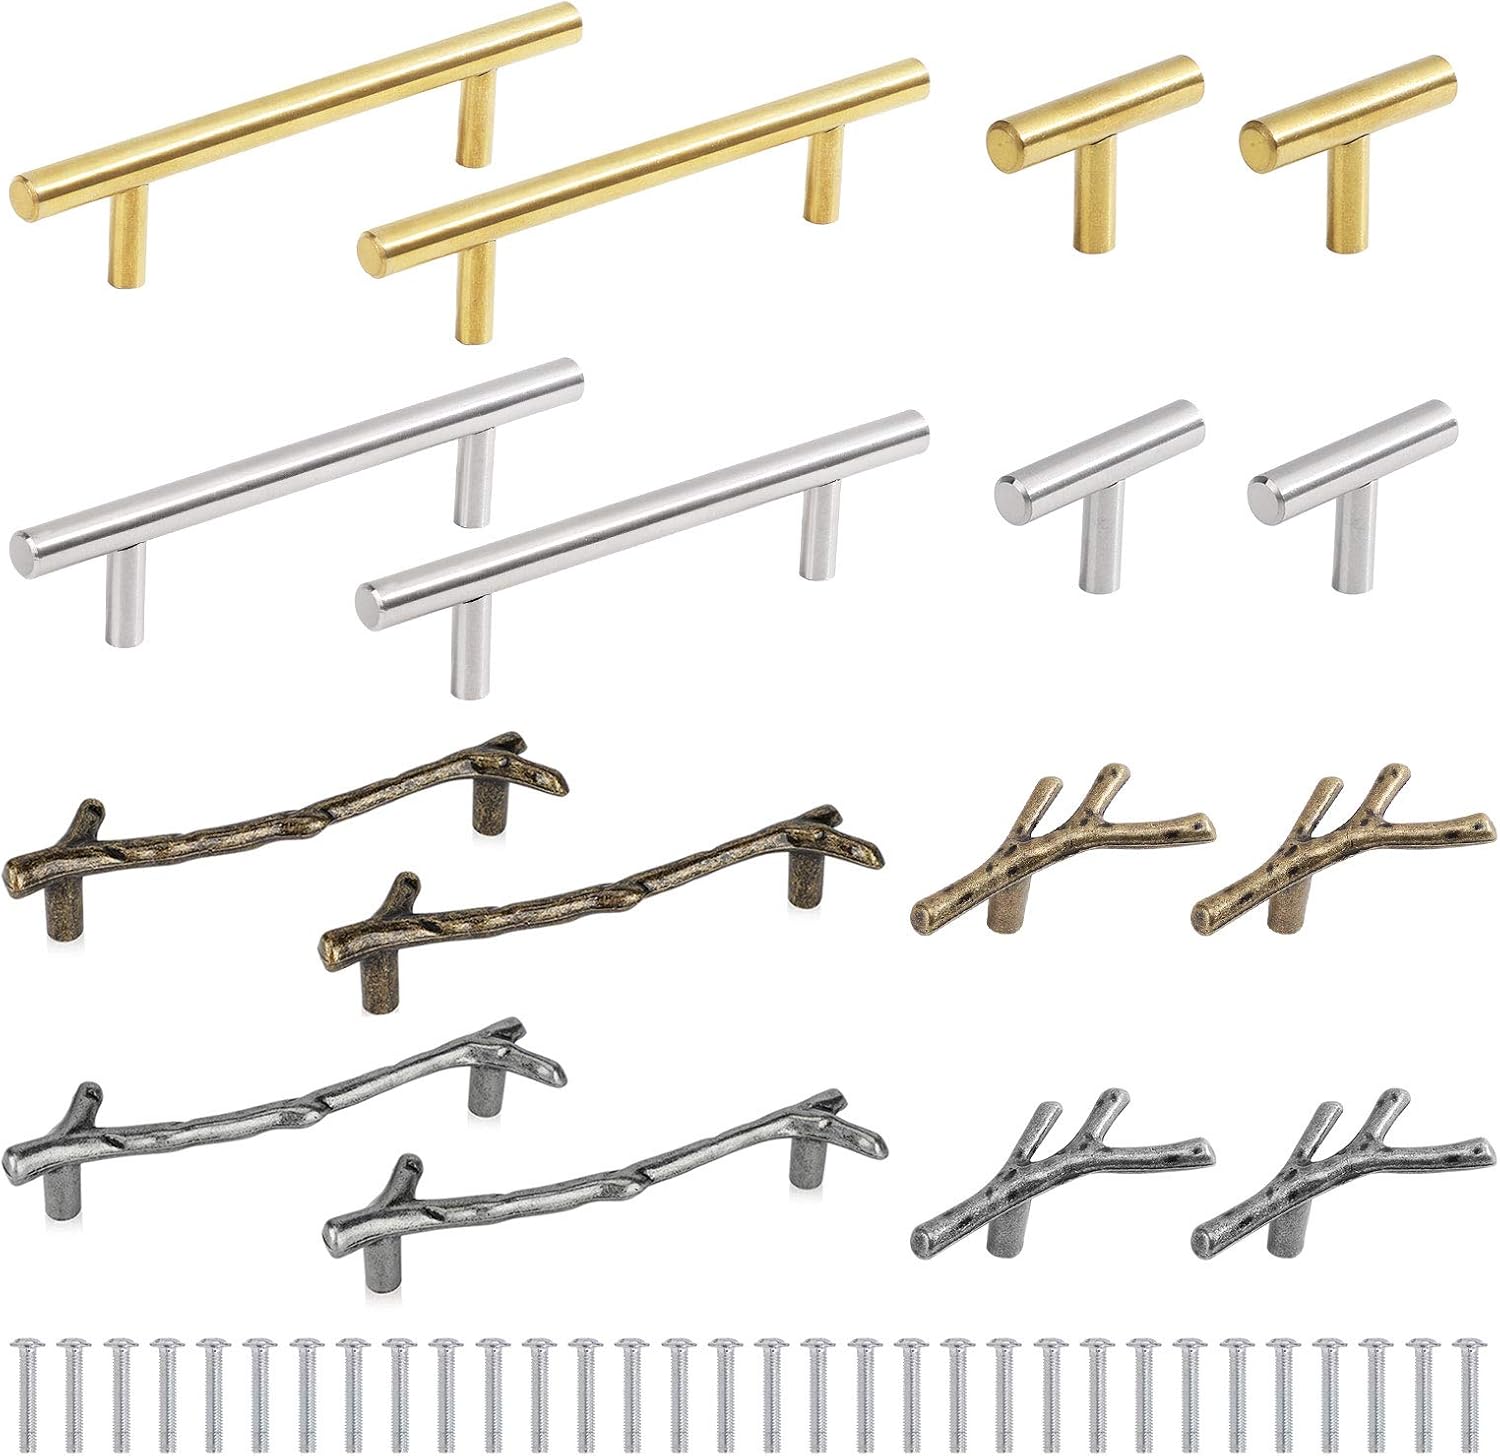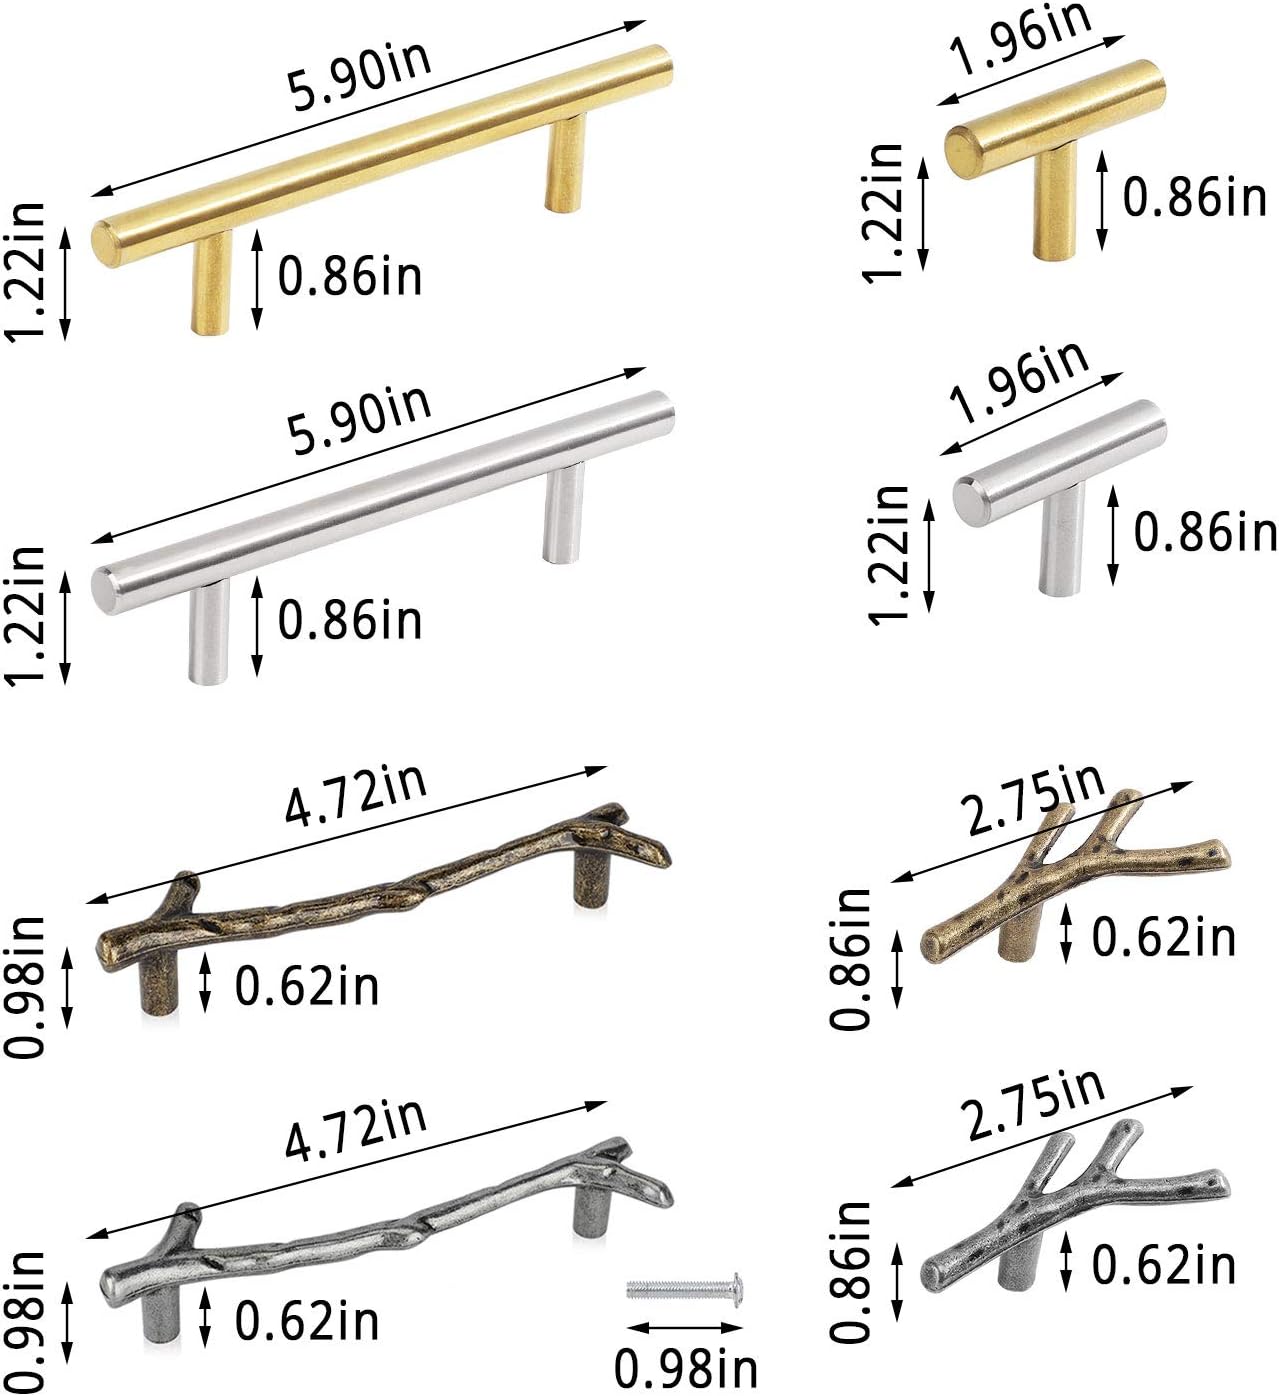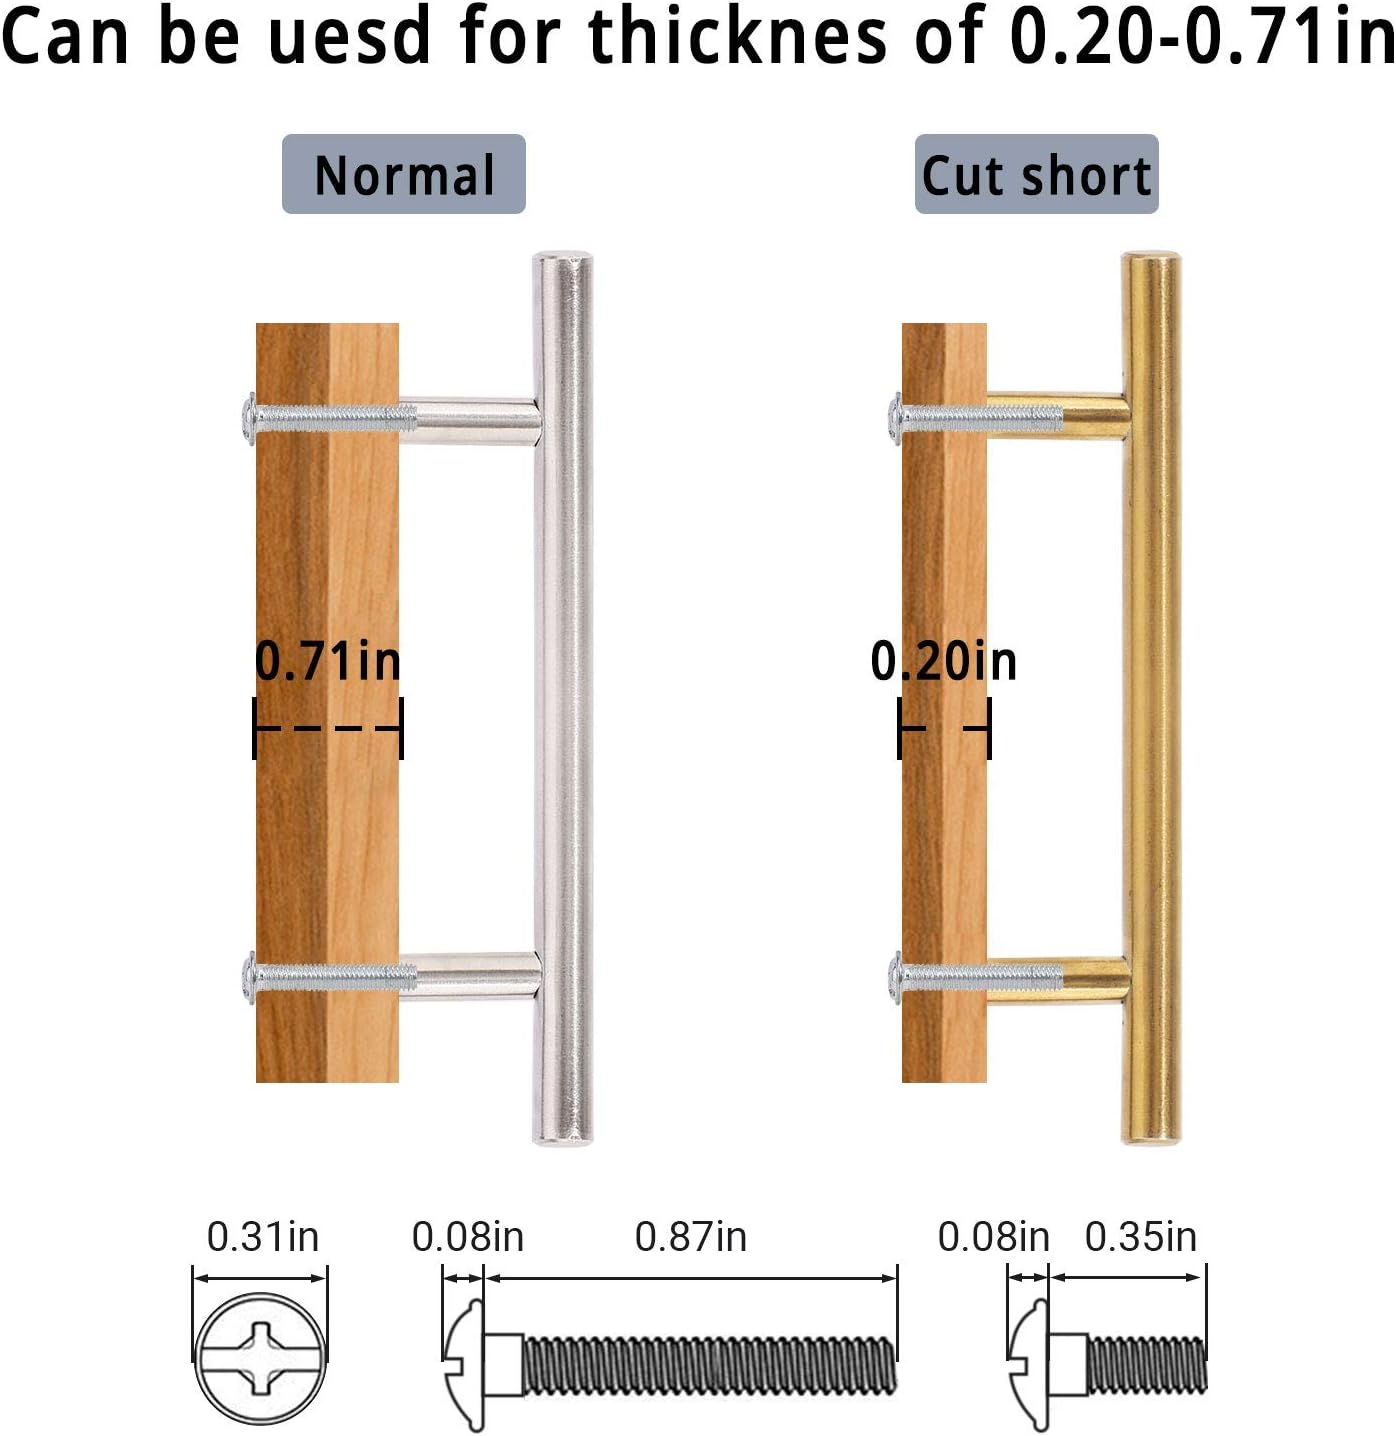
Gartful 16pcs Tray Handles for Resin, Handles for Epoxy Resin Casting Mold, Resin Tray Handles with Screw Set for Faux Agate Tray, Serving Board, Wine Cabinet, Drawer, Door, 3 Styles
Category: Tools & Home Improvement
Features Material:Metal Color:Gold & Silver & bronze Length:1.96 inch/50mm, 2.67 inch/68mm, 3.85 inch/96mm, 5.9 inch/150mm Package Content 16 x Tray Handles 32 x Screws
Features: Value Pack Bundle - Features 16 pieces tray handles in silver & gold & bronze with 32pcs screws, enough to make your creative needs. | 2 Style Design - The resin tray handles are design in T-shape & Branch shape, easy to hold, applied to your DIY art craft or furniture. | Multisize - Resin tray mold handle feature 4 different size, 1.96 inch/50mm, 2.67 inch/68mm, 3.85 inch/96mm, 5.9 inch/150mm, match all kind of tray. | Wide Application - The metal handle can be used for faux agate tray, serving board, jewelry tray. It also suitable for different types wine cabinet, cupboard, drawer, locker, wardrobe, door. | 2 Ways To Install - You can fix the tray handles at an opportune position in your resin tray molds, then wait for epoxy resin is completely cured. Or you can drill 2 holes in the finished tray or the things you want to install handles, then twist screws into hole center of the handles through the tray holes.